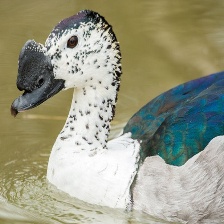
Species: KNOB BILLED DUCK
Scientific name: SARKIDIORNIS MELANOTOS
ImageNet parent category: drake